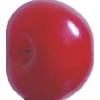
Label: cherry_sour